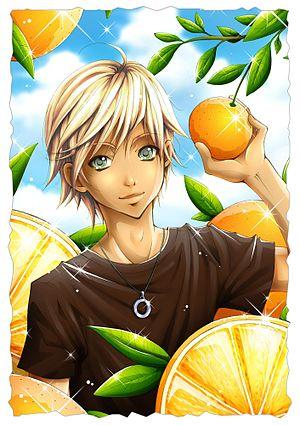
Le terme bishōnen est un mot japonais qui signifie « joli garçon ». C'est un terme courant dans les domaines des mangas et de l'anime.